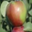
Label: apple